Wakasu

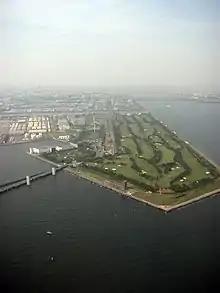
Wakasu Seaside Park

The island is often associated with the 1989 murder of Junko Furuta, a high school student whose body was located there in a metal drum and completely encased in concrete. The perpetrators were six teenage boys.